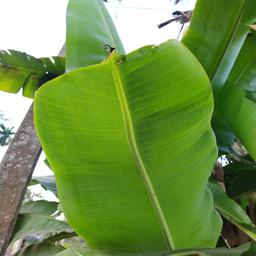
Label: YELLOW SIGATOKA